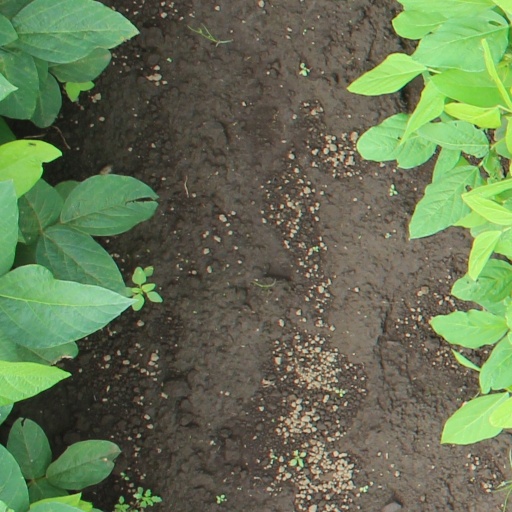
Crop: soybean